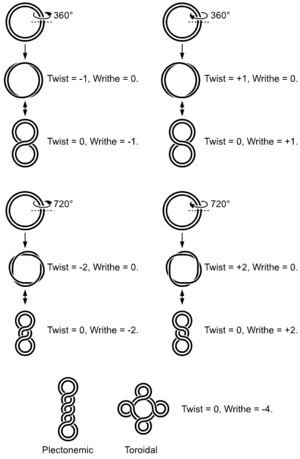
DNA-supercoiling
Figur 1. Supercoiled stuktur af cirkulære DNA molekyler med lavt antal vrid. Bemærk at DNA'ets spiralnatur er udeladt for at gøre processen mere overskuelig
En DNA supercoil er en slags tredimensionel struktur som dannes automatisk når en DNA-streng bliver snoet. Det kan sammenlignes med at sno en telefonledning, hvis den efter snoningen hænger frit i luften vil den spontant begynde at sno sig endnu mere sammen.